Acetaria: A Discourse of Sallets

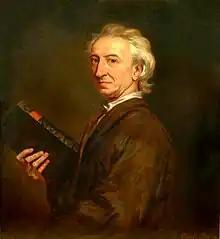
Evelyn in 1687

John Evelyn (1620–1706) was an English author, diarist, and country gentleman, known for his works on fine arts, forestry, and religion. Evelyn studied at Oxford and the Middle Temple before traveling across Europe. After the Restoration, he held various public roles and became a member of the Royal Society in 1662. As a member, he contributed to the society's work, particularly in forestry and agriculture, and promoted the mezzotint engraving technique in his book "Sculptura" (1662). His "Sylva, or A Discourse of Forest-Trees and the Propagation of Timber" (1664) became a key work on forestry.